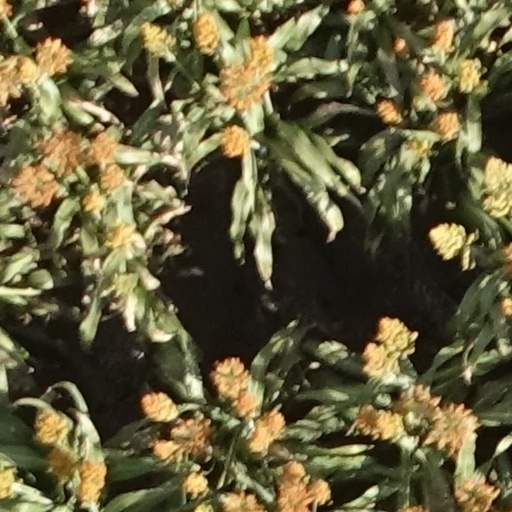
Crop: sorghum